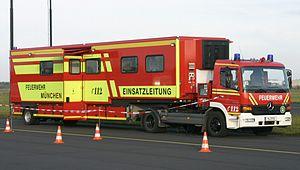
Dans le vocable militaire, une salle d'opérations, également appelée poste de commandement, est constituée dans le but d'assurer la coordination des actions au niveau stratégique le plus haut de groupes d'armées de taille importante.
Le véhicule poste de commandement est un agrès de sapeurs-pompiers destiné à apporter une assistance technique au commandement lors d'interventions longues et/ou particulièrement difficiles.